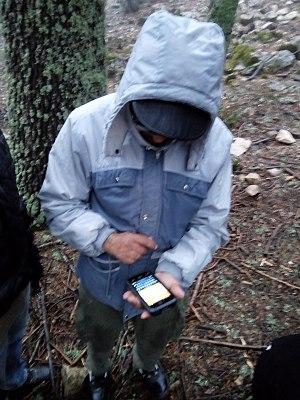
Collecte des données d'inventaire avec un smartphone dans les forêts de cèdre dans la forêt d'Azrou au Maroc
Pallitracks est une application, sortie en juin 2012, webbased de gestion et de traçabilité forestière, développée et éditée par Prosygma Cameroun, pour le compte des entreprises Pallisco et CIFM.